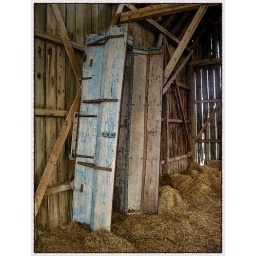
an old wagon box standing in the barn on end...